Espíritu Chijulla

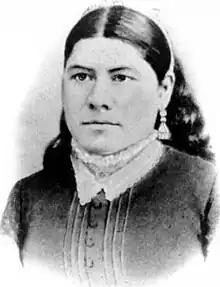
Espíritu Chijulla in the 1860s.

María del Espíritu Santo Chijulla also known as Espíritu Chijulla; also spelled Chihuya; was an Indigenous Californian woman who became the first common-law spouse to win legal rights in California and inherited Rancho El Escorpión.